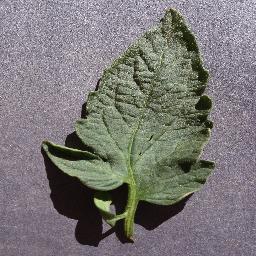
Label: Tomato___healthy